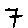
Label: 7